Uruguayans

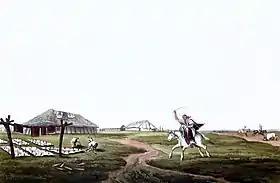
The earliest securely dated depiction of a Uruguayan gaucho (1820)

Music of Uruguay includes a number of local musical forms. The most distinctive ones are tango, murga, a form of musical theater, and candombe, an Afro-Uruguayan type of music which occur yearly during the Carnival period. There is also milonga, a folk guitar and song form deriving from Spanish traditions and related to similar forms found in many Hispanic-American countries. The famed tango singer Carlos Gardel was born in Toulouse, France, then raised in Buenos Aires, but as an adult he obtained legal papers saying he was born in Tacuarembó, probably to avoid French military authorities.